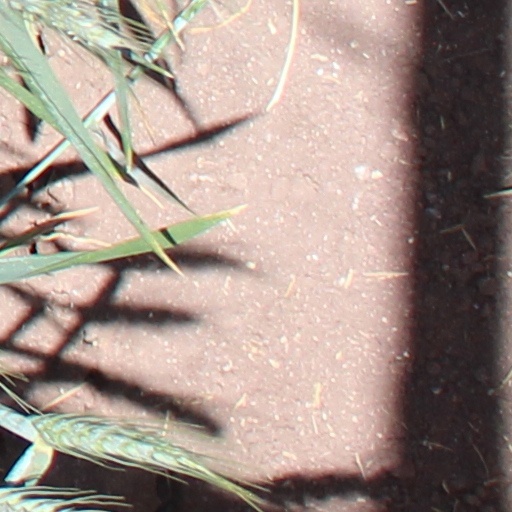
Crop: wheat